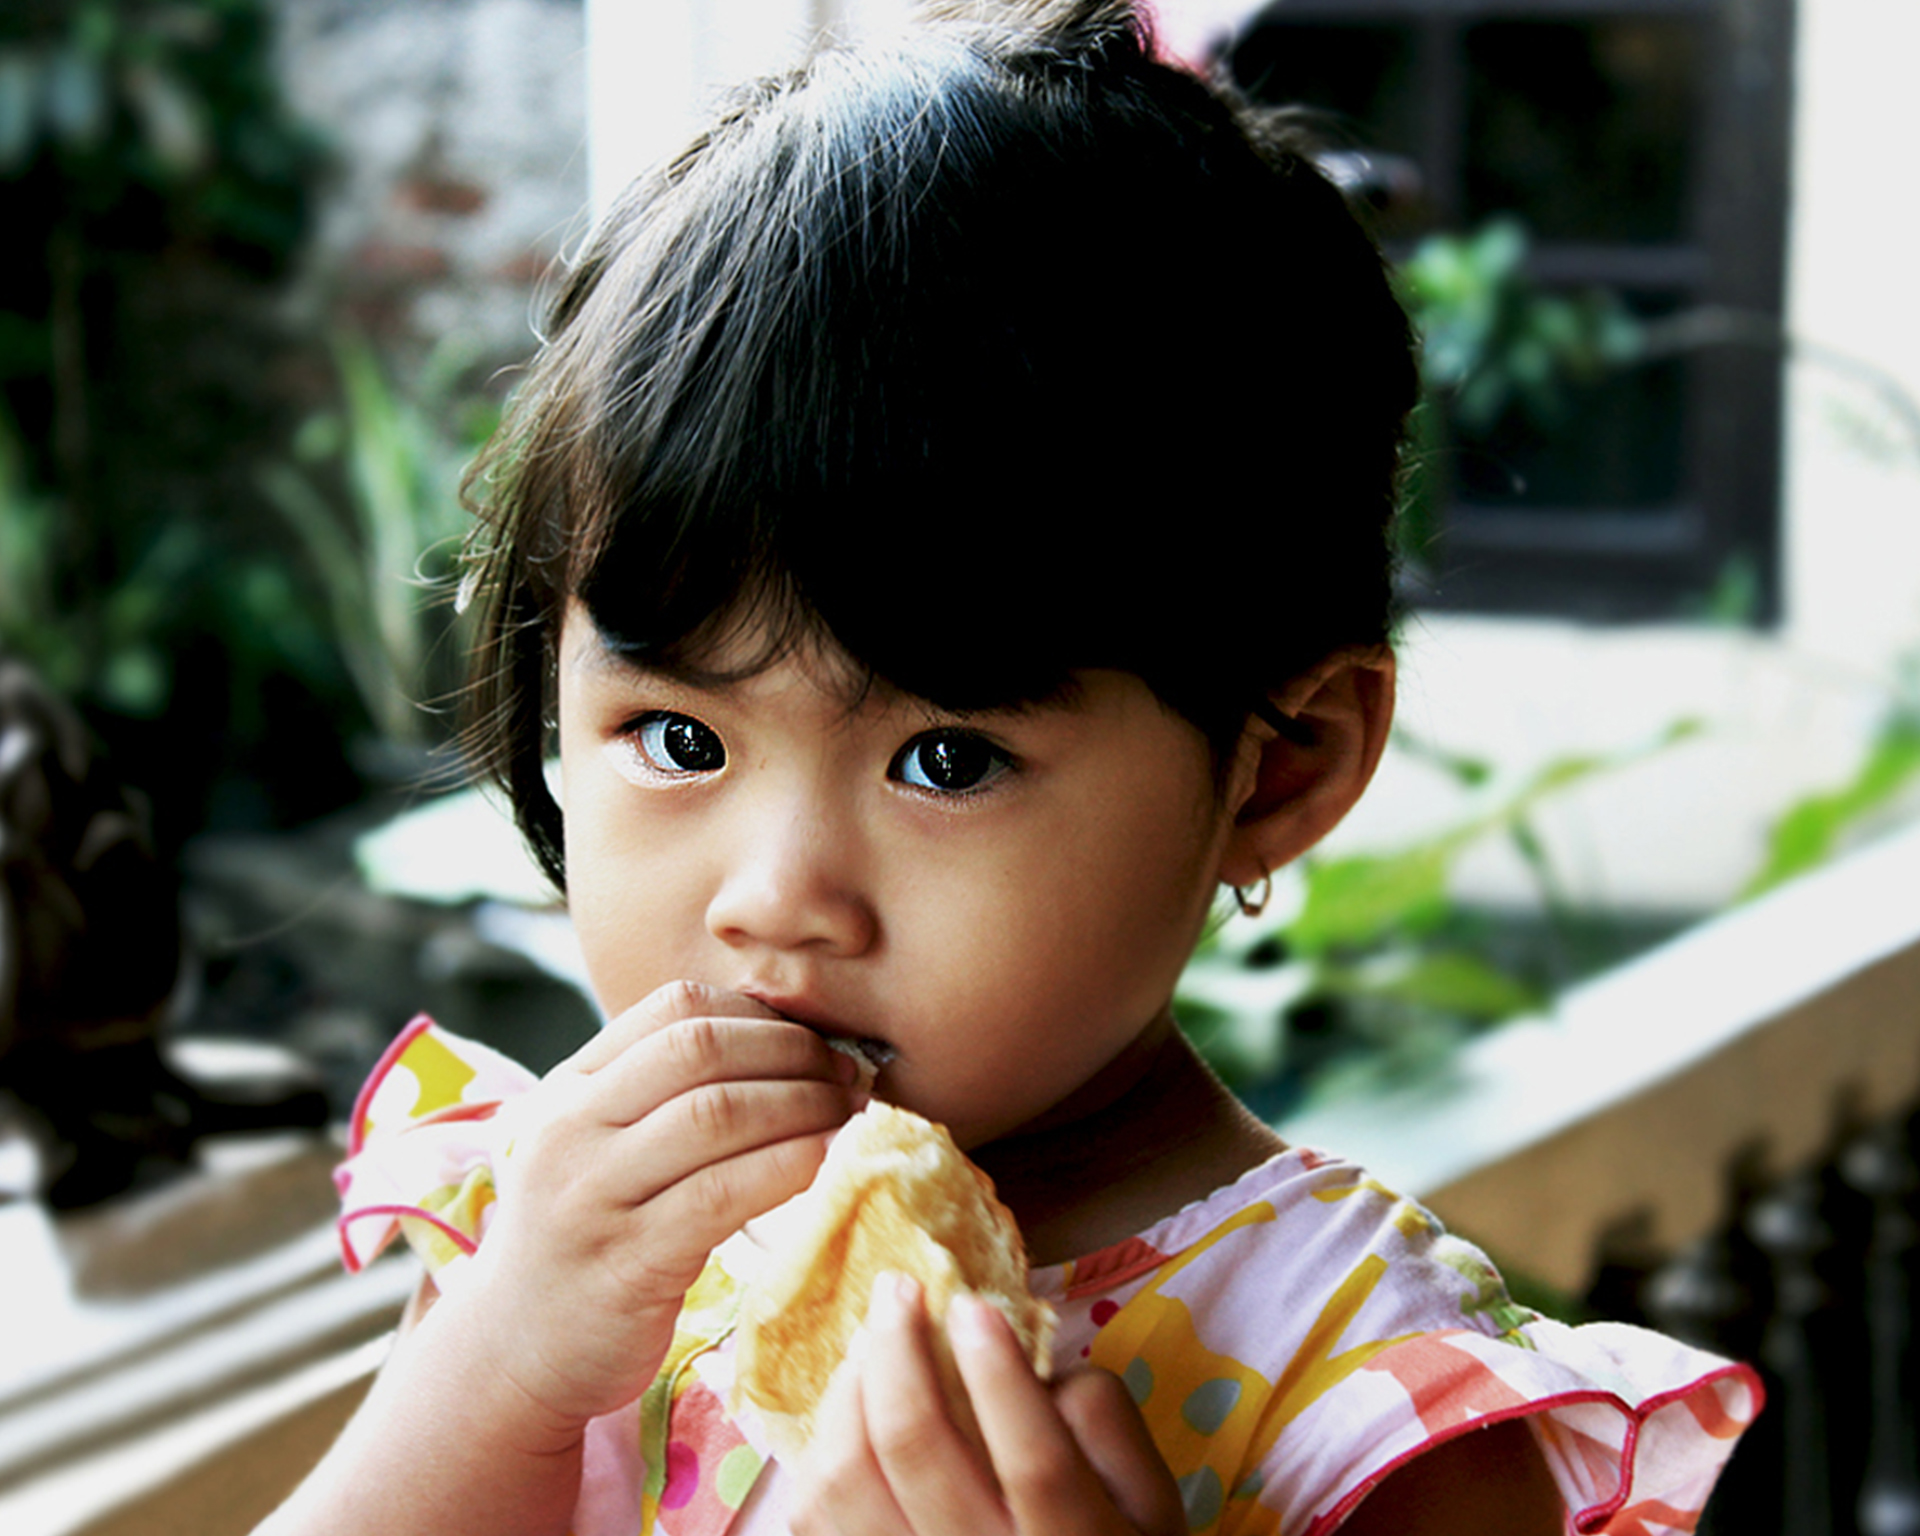
girl, child, smile, eating, infant, toddler, skin